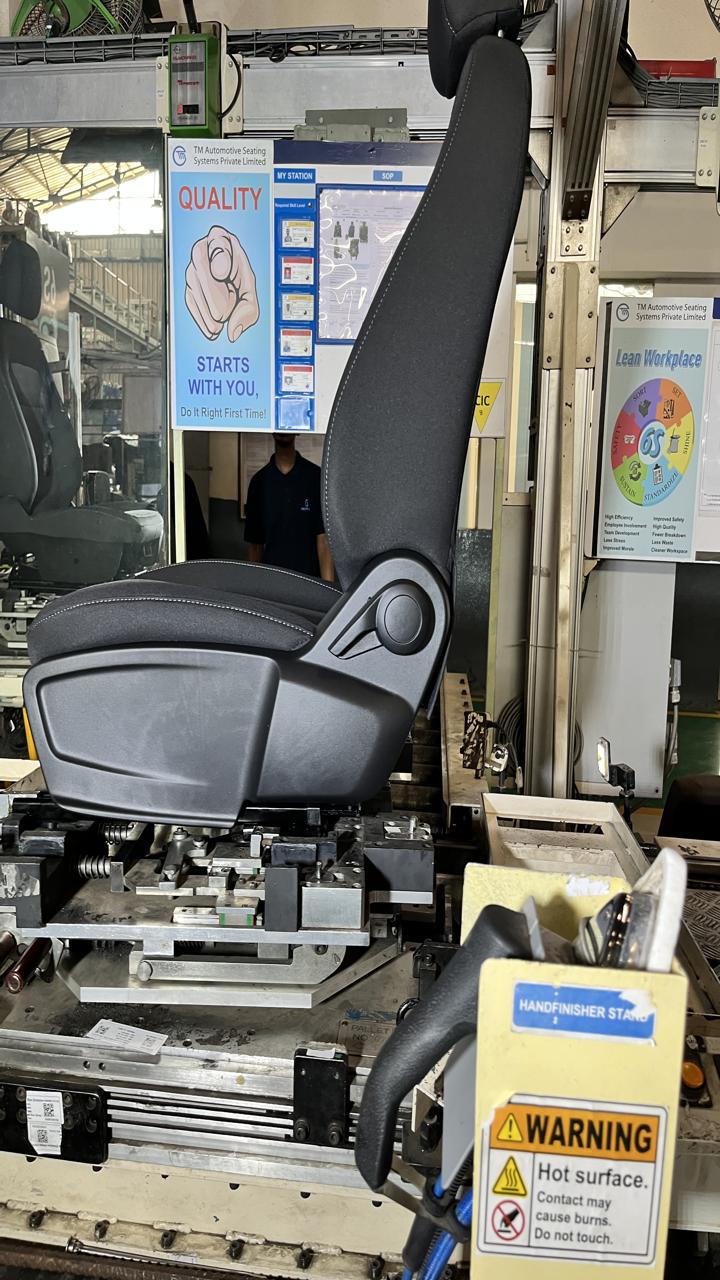
Label: Knob